William H. Ketcham

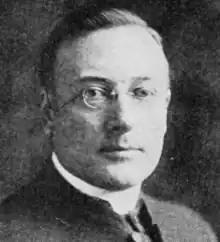

Wiliam Henry Ketcham (June 1, 1868 – November 14, 1921), also known as Father Ketcham or Ketchum, was the Director of the Bureau of Catholic Indian Missions, and Commissioner of the U.S. Board of Indian Commissioners. His Catholic missionary work earned him the honorary names "Wambli Wakita" or Watching Eagle in Sioux and "Apostle of the Indians."